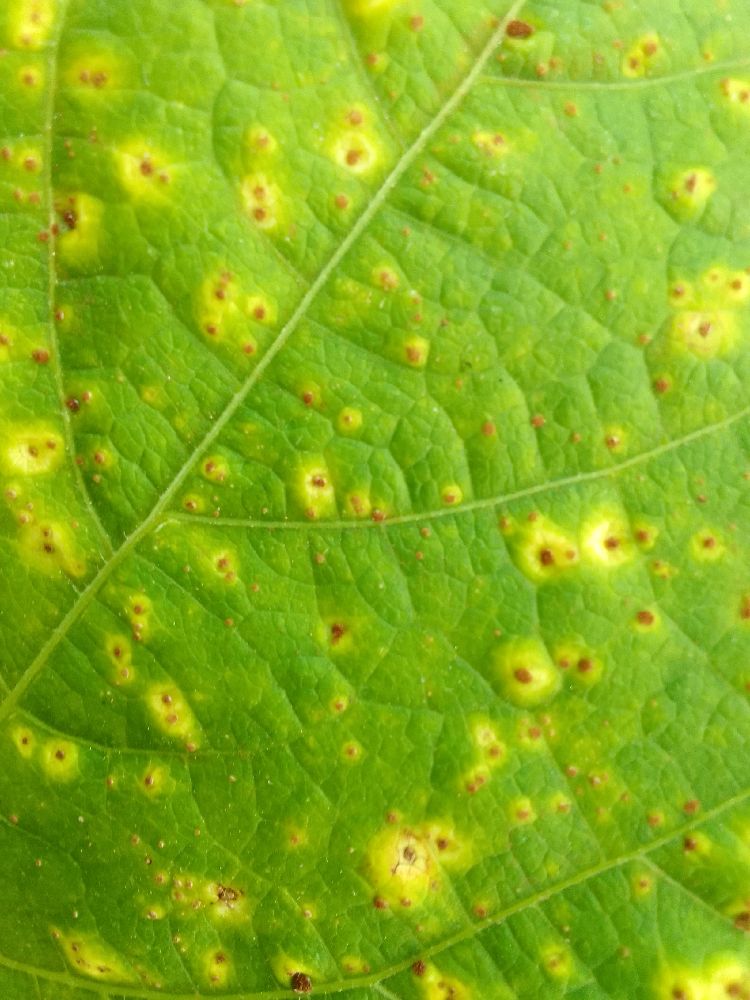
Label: rust